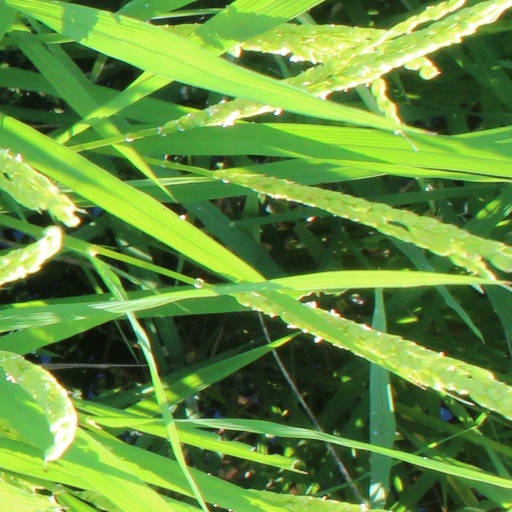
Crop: rice